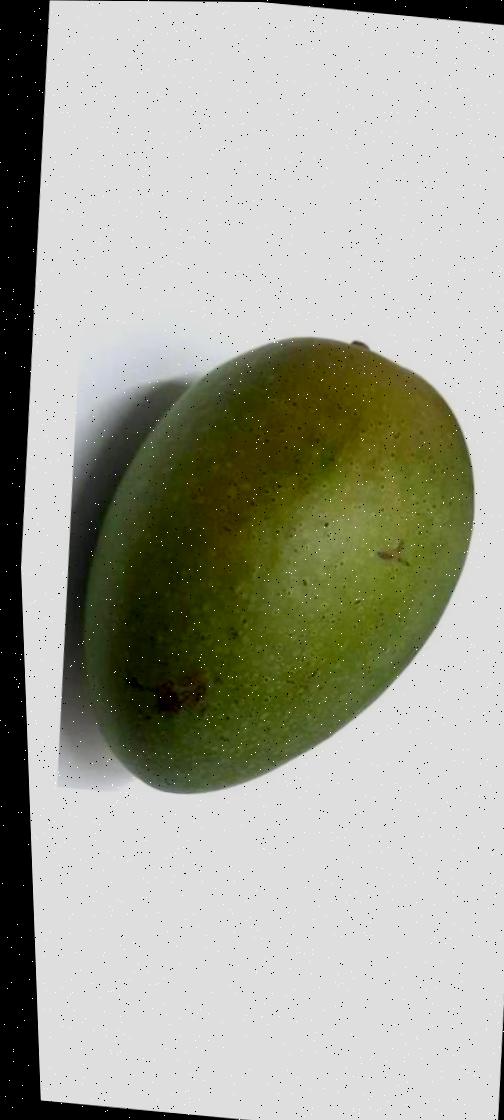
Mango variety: Ashshina Zhinuk